Ignacio Berriochoa

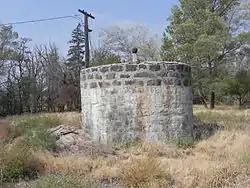
Denton J. Paul Water Tank

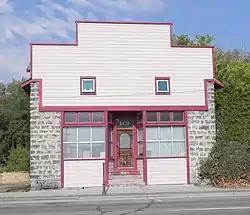
Galo Arambarri Boarding House

Ignacio Ygnatil Berriochoa (July 31, 1865 - May 17, 1949) was a skilled stonemason in Lincoln County, Idaho. He was born in the Basque region of Spain and moved to Idaho in 1904. He lived in Shoshone, Idaho from 1910 to 1949 where he was a farmer and sheepman. A number of his works are listed on the U.S. National Register of Historic Places.